Basic Education High School No. 3 Shwebo

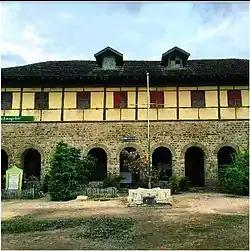

Basic Education High School No. 3 Shwebo (commonly known as Shwebo 3 High School) is a public high school located in Shwebo, Sagaing Region, Myanmar.